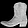
Label: Ankle boot